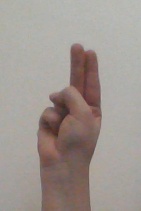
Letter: taa